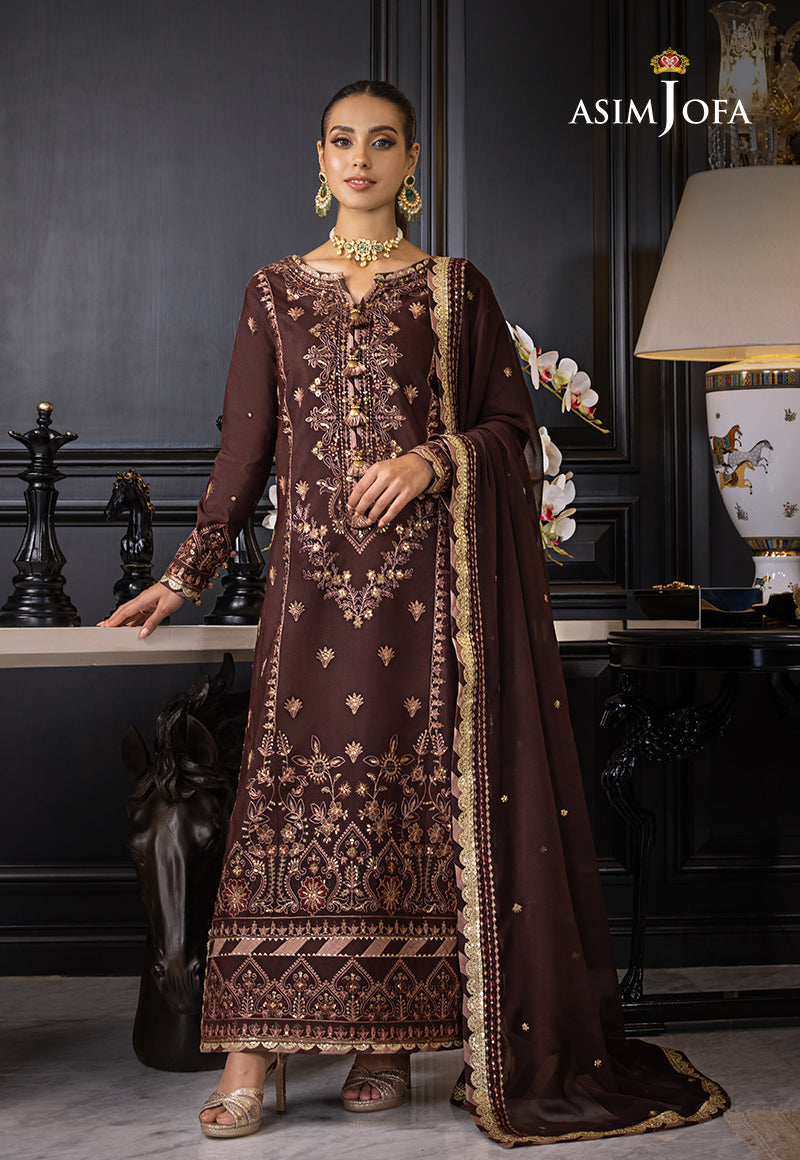
brown gold embroidered georgette suit